Beinan, Taitung

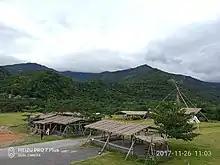
Taromak tribal gathering site of the Rukai people

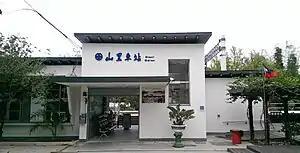
Shanli Station

Beinan Township is accessible from Shanli Station of the Taiwan Railways.